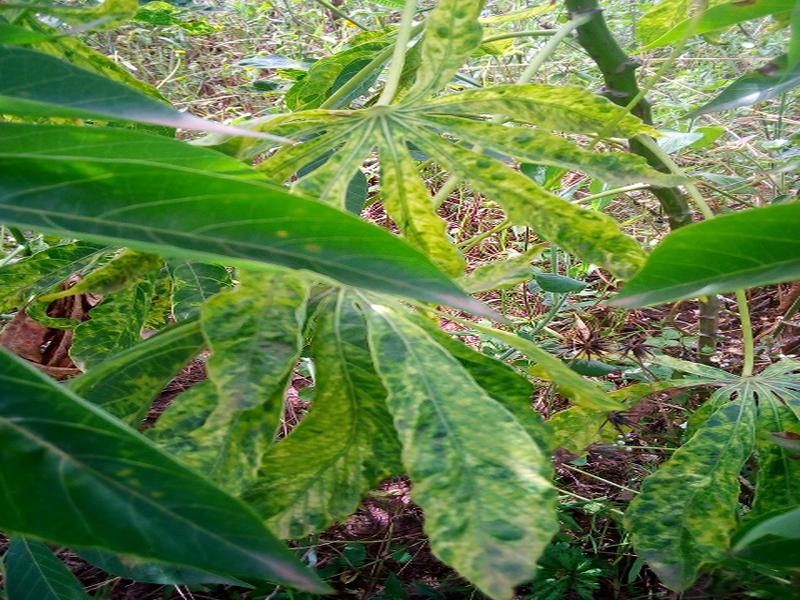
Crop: cassava
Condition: mosaic_disease